Kennedy ministry

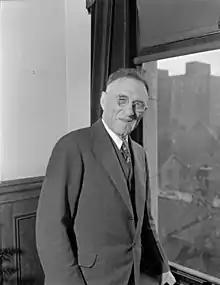
The Hon. Thomas Laird Kennedy

The Kennedy Ministry was the combined cabinet (formally the Executive Council of Ontario) that governed Ontario from October 19, 1948, to May 4, 1949. It was led by the 15th Premier of Ontario, Leslie Frost. The ministry was made up of members of the Progressive Conservative Party of Ontario, which commanded a majority of the seats in the Legislative Assembly of Ontario throughout its duration.